Sky position (RA, Dec in degrees): 199.943, -1.682
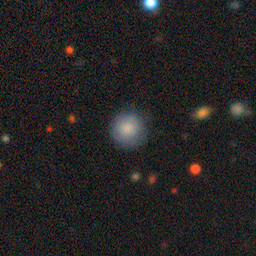
Galaxy morphology: Round Smooth Galaxies